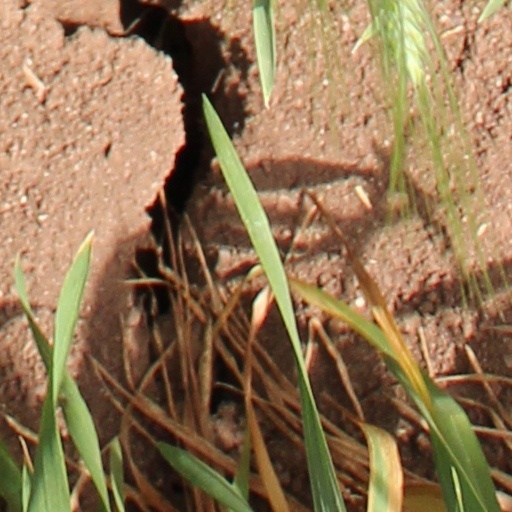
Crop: wheat